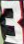
Number: 3